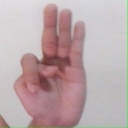
अक्षर: भ